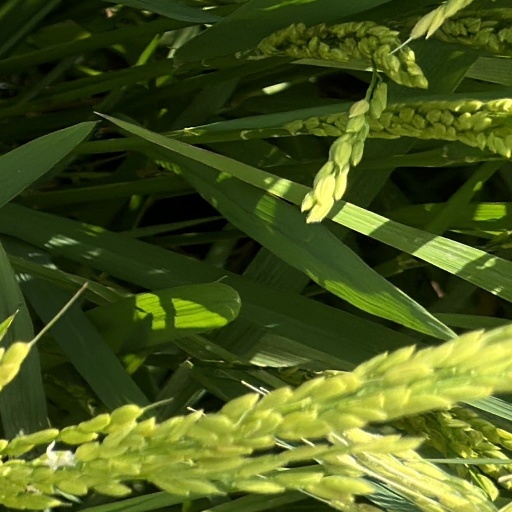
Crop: rice